Justin Marks

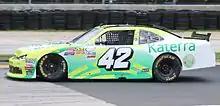
Marks' 2016 Xfinity car.

The following year, Marks was signed by Turner Scott Motorsports to run the No. 31 in the Nationwide Series at Road America and Mid-Ohio Sports Car Course.